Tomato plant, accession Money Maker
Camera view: horizontal (90 deg, fisheye); turntable rotation: 30 degrees
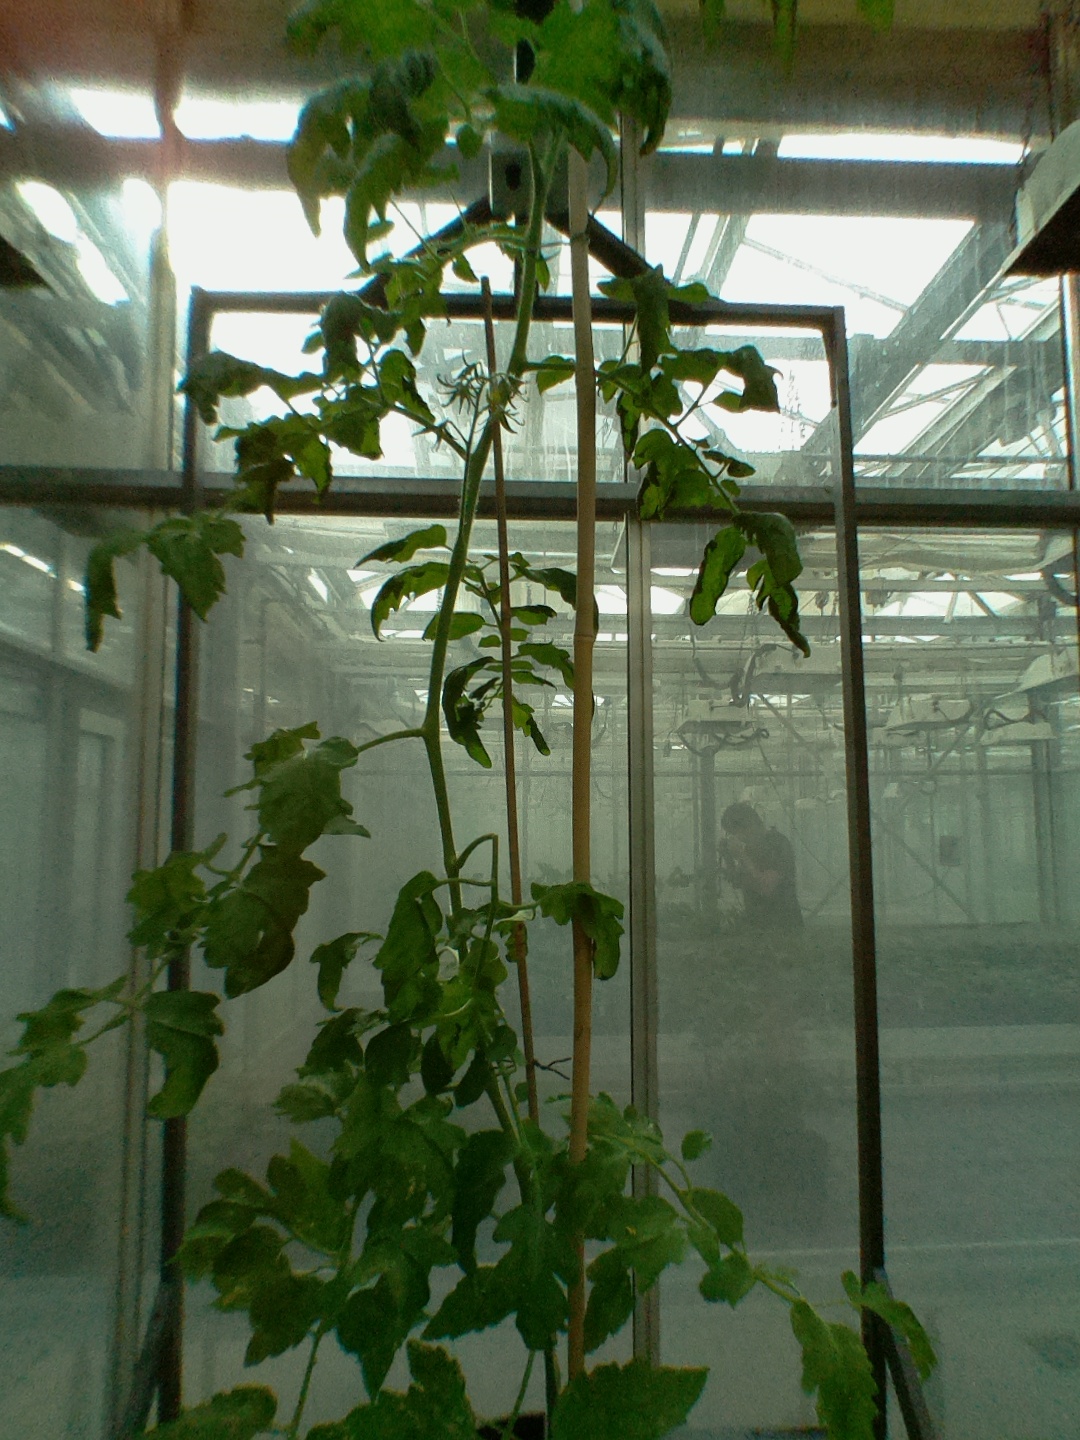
BBCH growth stage 70: Fruits at the main stem or branches visibles